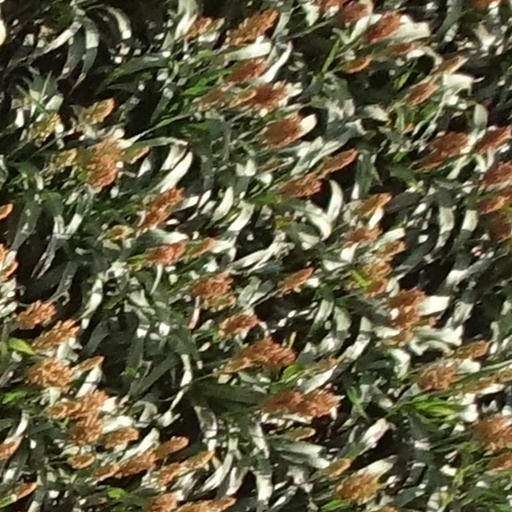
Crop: sorghum